Howard University

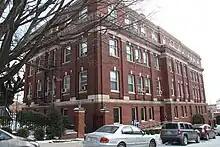
Howard physics building

Howard University has eight residence halls for students: Drew Hall (freshmen), College Hall North (freshwomen), The Harriet Tubman Quadrangle - "Quad" (freshwomen), Cook Hall (freshmen), Bethune Annex (co-ed, continuing students), Plaza Towers West (co-ed, continuing students), College Hall South (co-ed, continuing students), The Axis (co-ed, continuing students), Mazza Grandmarc (co-ed, continuing students), WISH-Woodley Park (co-ed, continuing students) and Plaza Towers East (co-ed, continuing students).